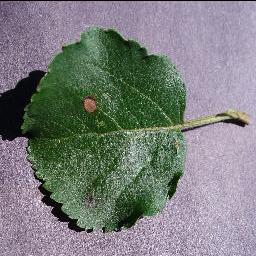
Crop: apple
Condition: black_rot